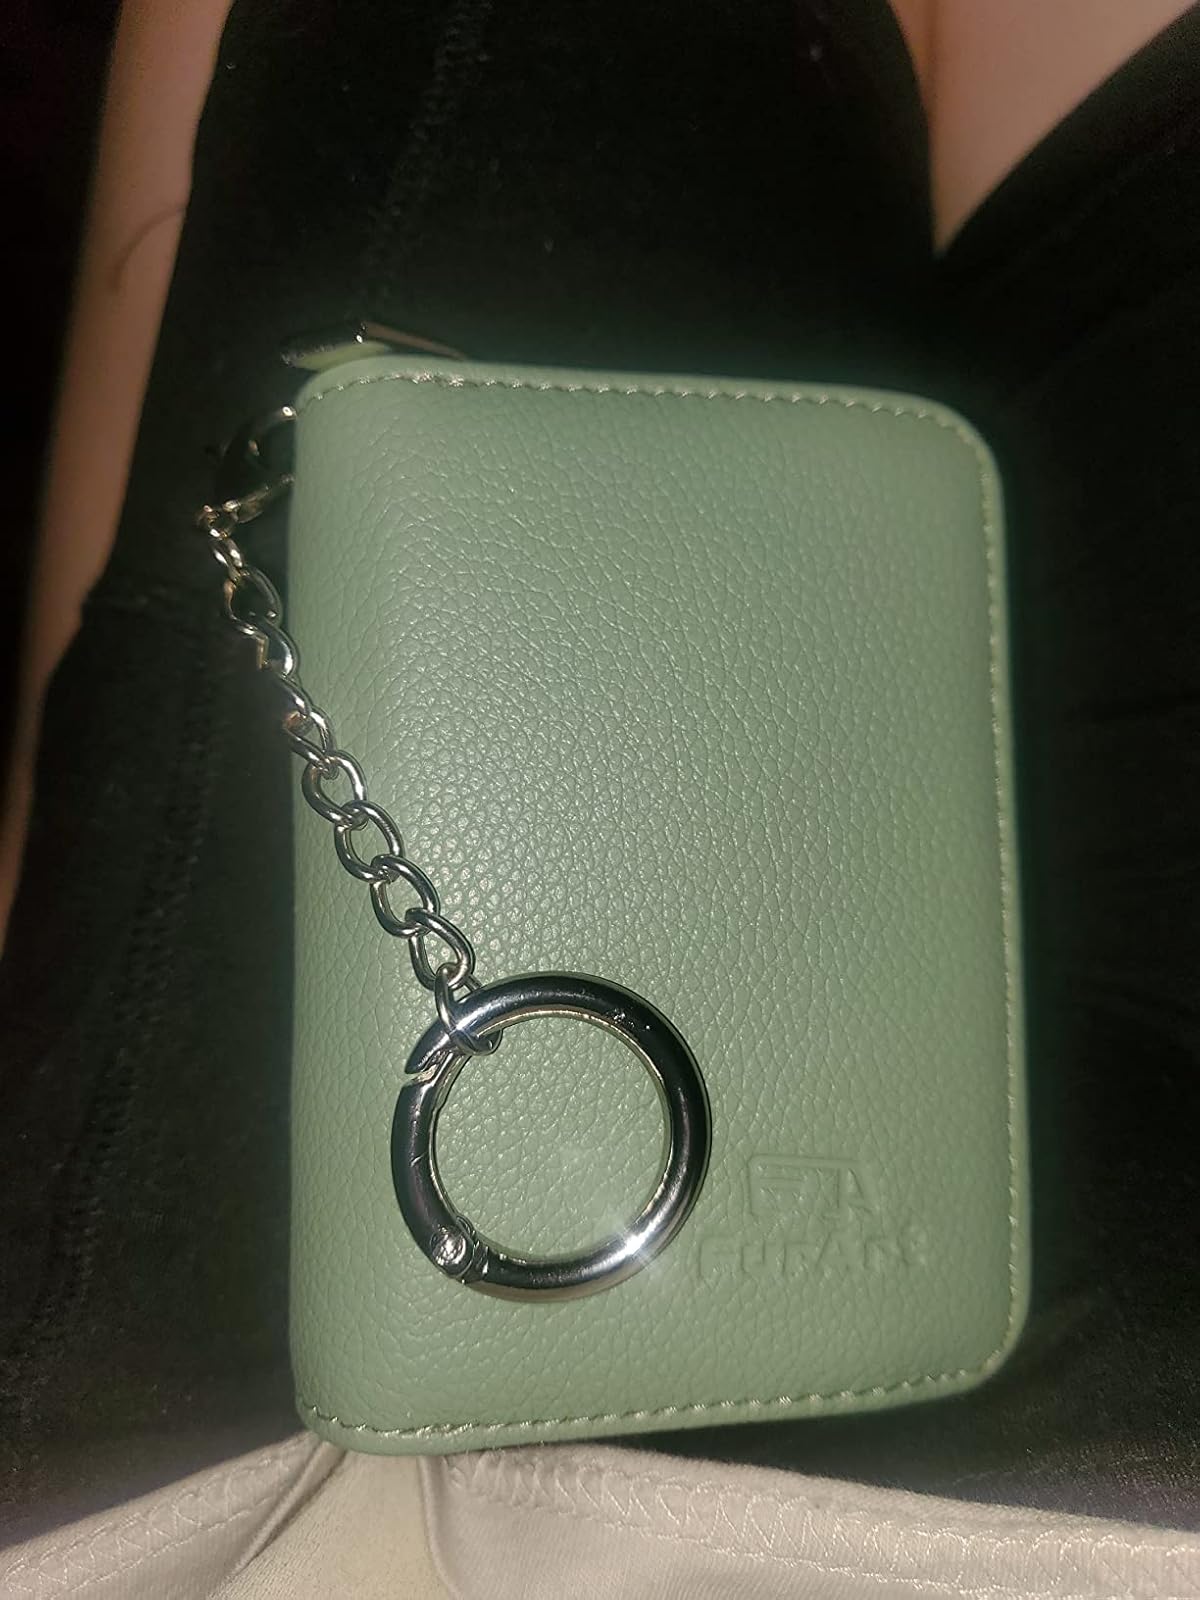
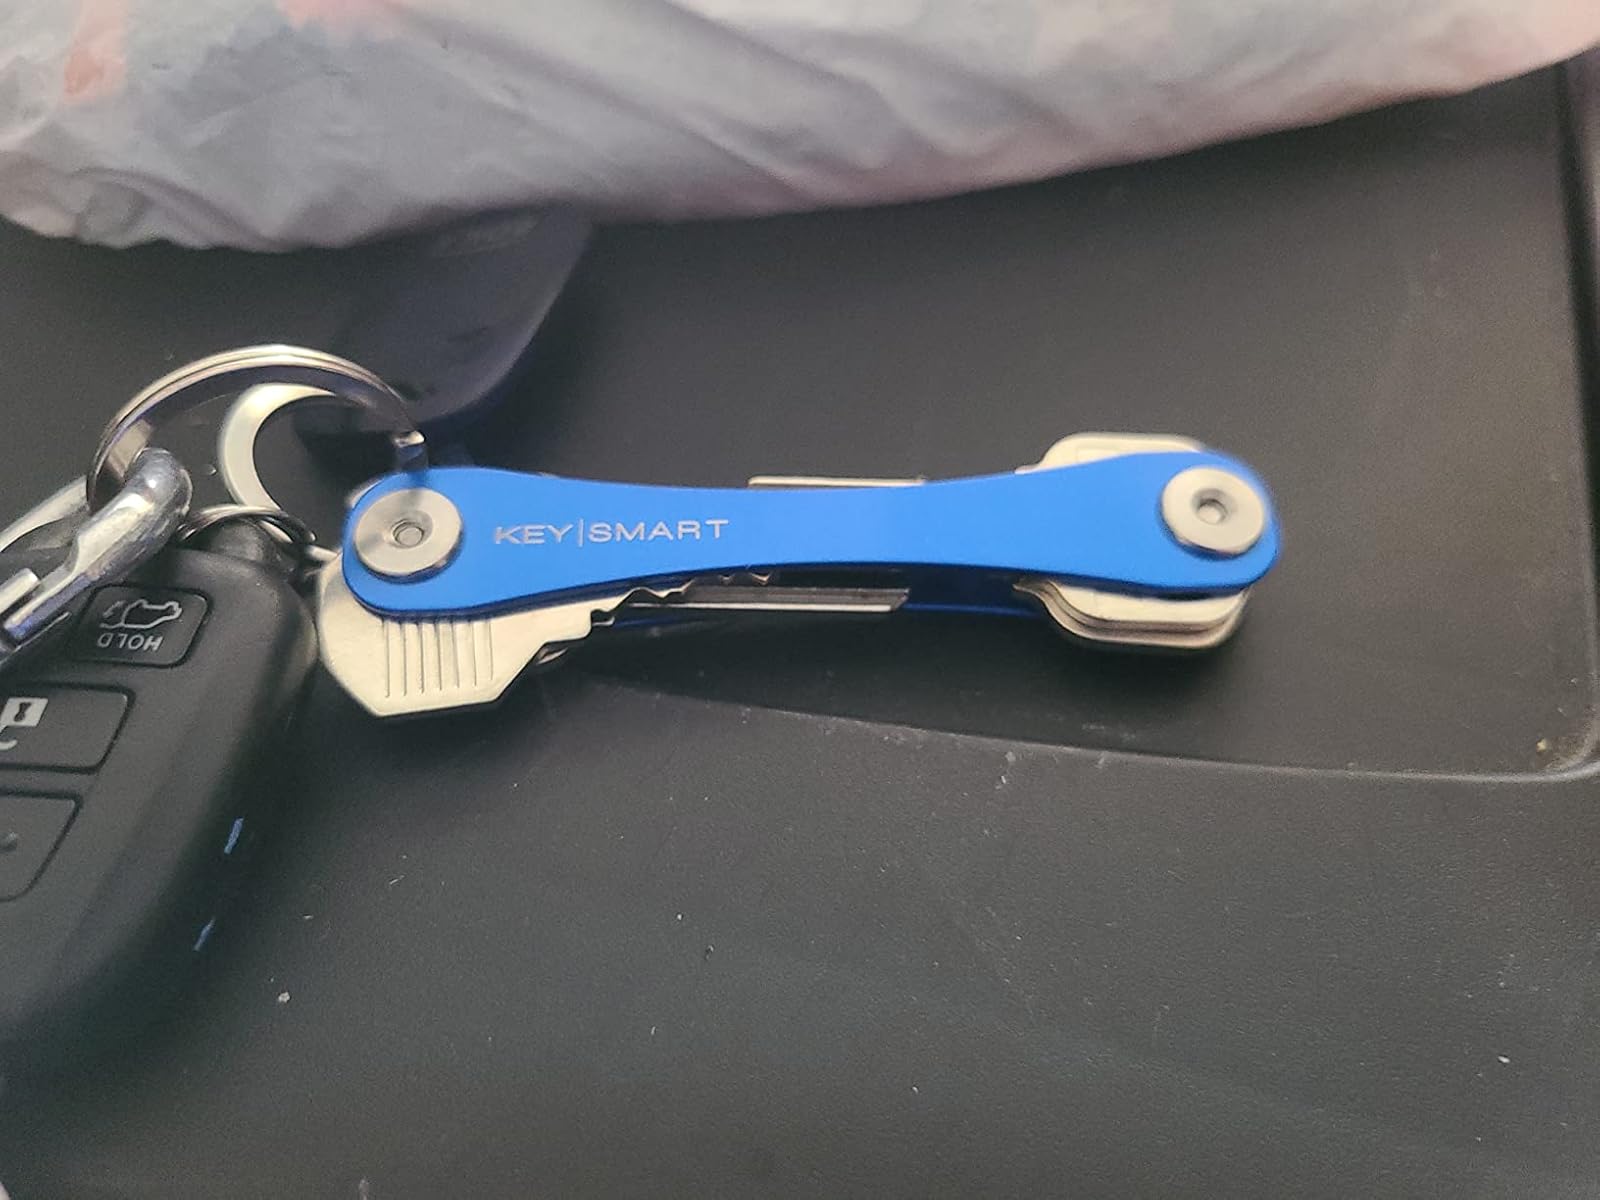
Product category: accessories_keychain
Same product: no